Killing of Ayman al-Zawahiri

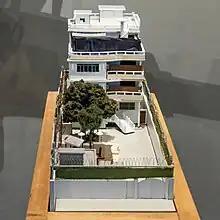
The scale model of al-Zawahiri's house shown to Biden and used by officials in preparation for the strike

The intelligence community tracked al-Zawahiri's movements and daily habits for months. He never left the safe house after arriving. After learning that al-Zawahiri liked to sit on the house's balcony, the National Geospatial-Intelligence Agency's model shop constructed a scale model of the building to prepare for the strike and avoid harm to the other occupants. On 1 July, Biden was briefed on the plan and viewed the model himself. At the meeting, Biden questioned the Director of the Central Intelligence Agency William J. Burns, the Director of National Intelligence Avril Haines, and the director of the National Counterterrorism Center Christine Abizaid on the details, risks, and legality of the strike. In particular, Biden worried about how the strike could affect the status of American Mark Frerichs, a captive of the Taliban since January 2020. On 25 July, Biden received a final briefing, where all of the officials involved gave their unanimous approval of the decision to strike.